Täuffelen

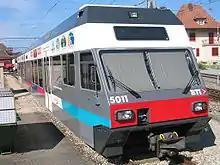
Aare Seeland mobil (ASM) train at Täuffelen

, Täuffelen had an unemployment rate of 1.46%. , there were a total of 1,039 people employed in the municipality. Of these, there were 72 people employed in the primary economic sector and about 18 businesses involved in this sector. 584 people were employed in the secondary sector and there were 32 businesses in this sector. 383 people were employed in the tertiary sector, with 64 businesses in this sector. There were 1,352 residents of the municipality who were employed in some capacity, of which females made up 42.5% of the workforce.